André-Joseph Lafitte-Clavé

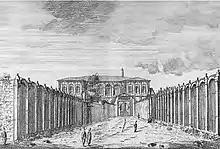
The Imperial School of Engineering "Muhendishane", in "Tableau des nouveaux reglemens de l'Empire Ottoman" by Mahmoud Rayf Efendi, Constantinople, 1789

André-Joseph Lafitte-Clavé, also André-Joseph de Lafitte (1740 in Clavé, a mansion of Moncrabeau – 1794 in Perpignan) was a French Army engineering officer. He became Colonel on 1 April 1791, and Maréchal de Camp on 25 October 1792. He was a graduate of the "Ecole royale du génie de Mézières".